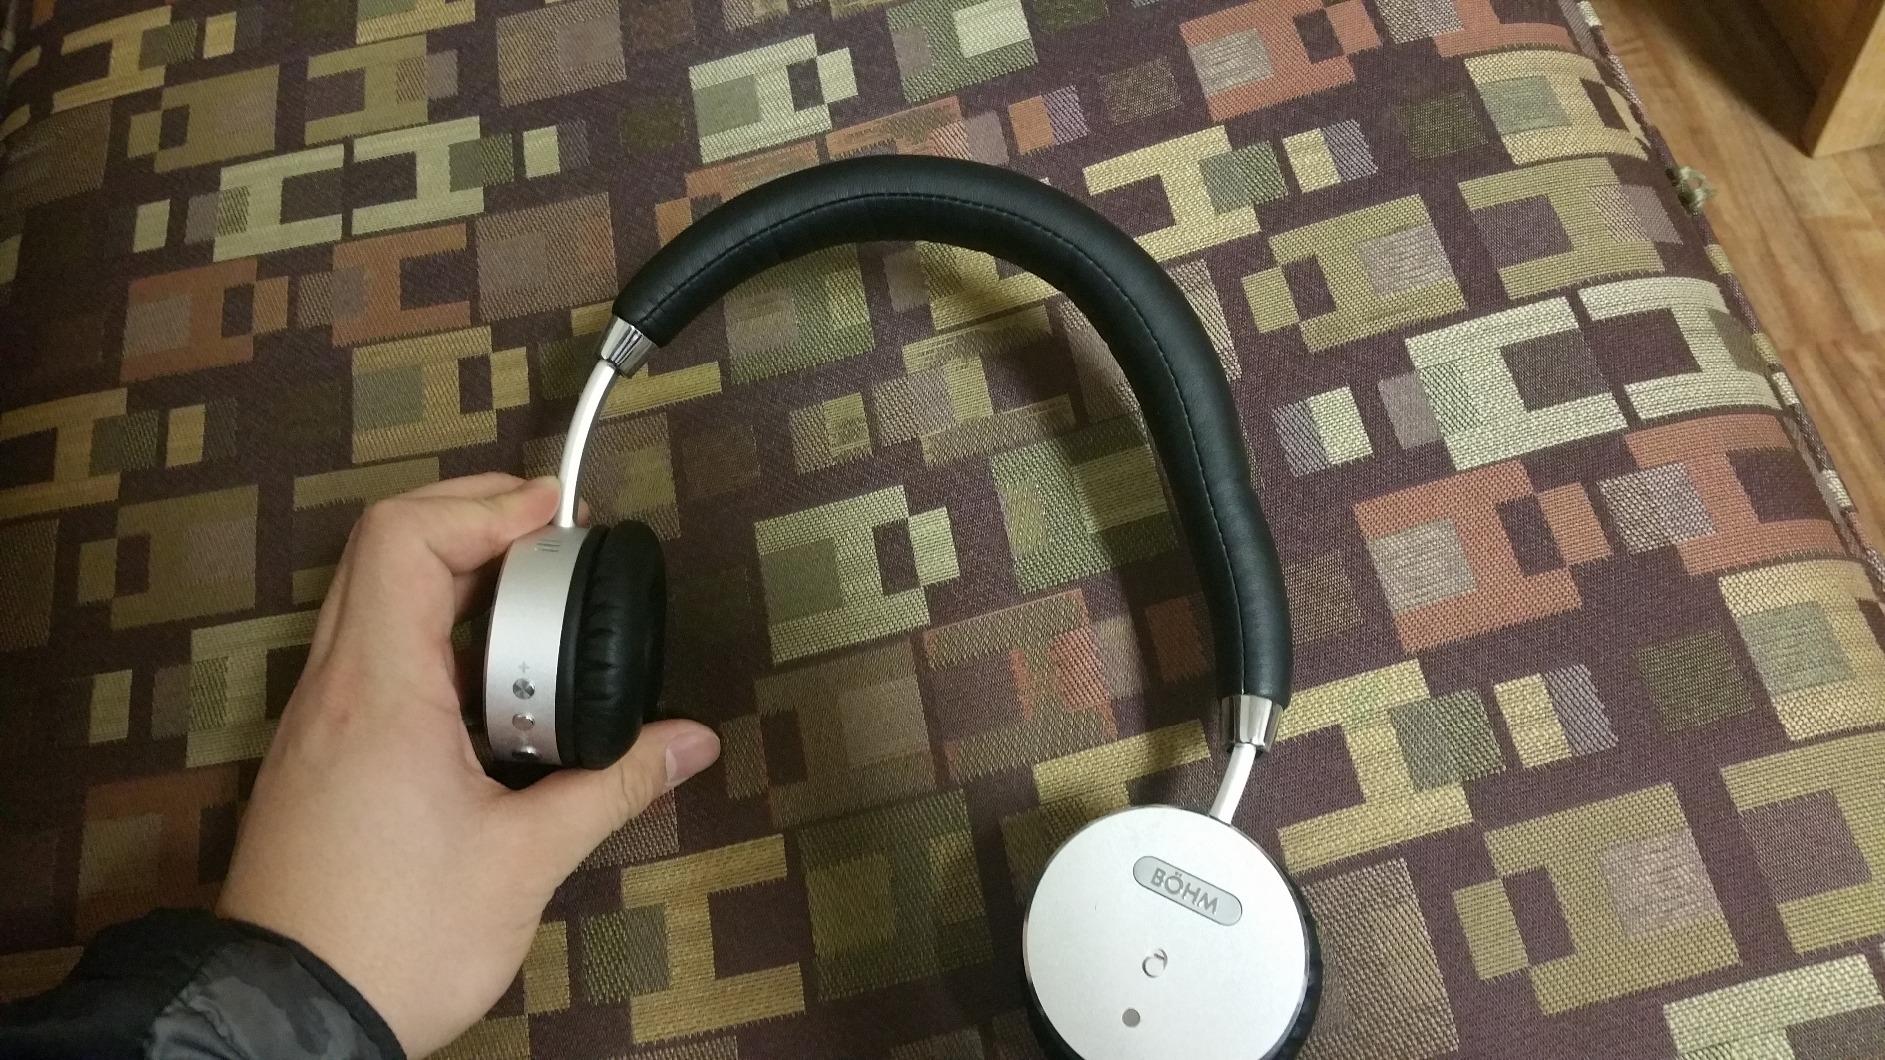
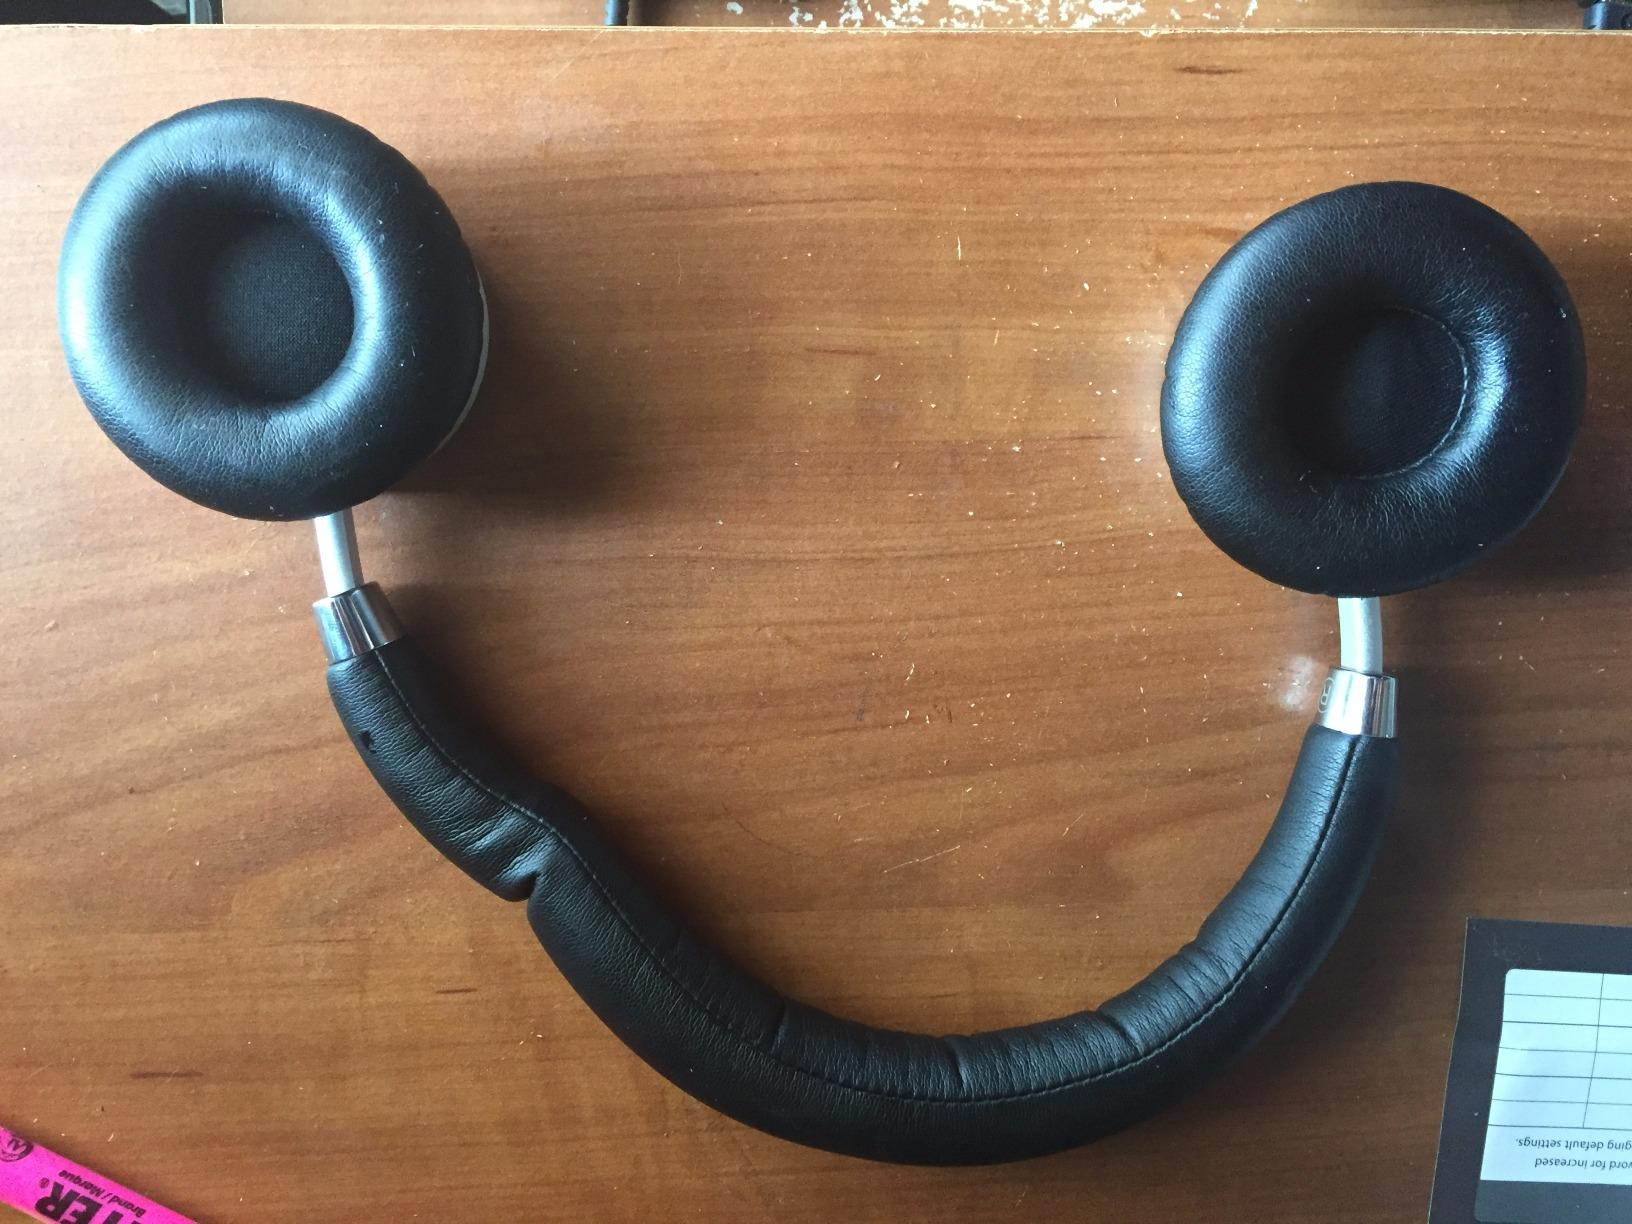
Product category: headphones
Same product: yes